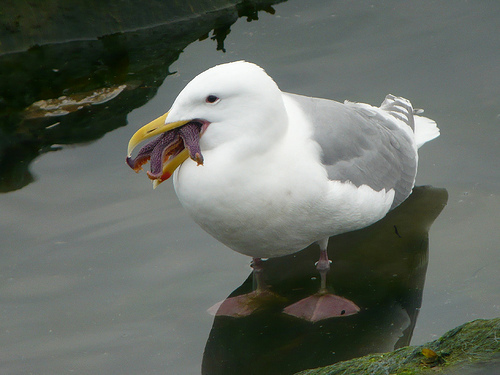
a large white bird with a yellow beak, webbed feet, and grey wings and tail.
this bird is mostly pure white, with grey-feathered wings, a large orange bill, and large pink webbed feet.
a mostly white bird with grey on the wings, a yellow, hooked beak, and orange, webbed feet.
a large, white bird with a hooked bill, webbed feet, and grey wings.
this bird is white and grey in color with a curved large beak, and white eye rings.
this bird has wings that are grey and has a white belly and yellow bill
this bird has wings that are gray and has a yellow bill
this bird has a yellow bill, white coloring with grey covert wing feathers, and webbed feet.
this bird has a white crown as well as a yellow bill and grey rumpa white and gray bird with a yellow beak and webbed feet.
Species: Glaucous Winged Gull